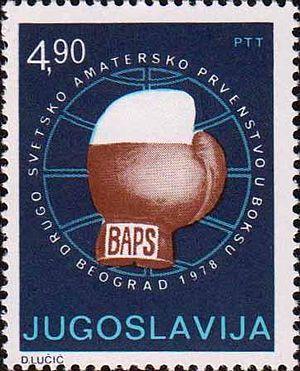
Les 2ᵈ championnats du monde de boxe amateur masculins se sont déroulés du 6 au 20 mai 1978 à Belgrade, Yougoslavie, sous l'égide de l'AIBA.